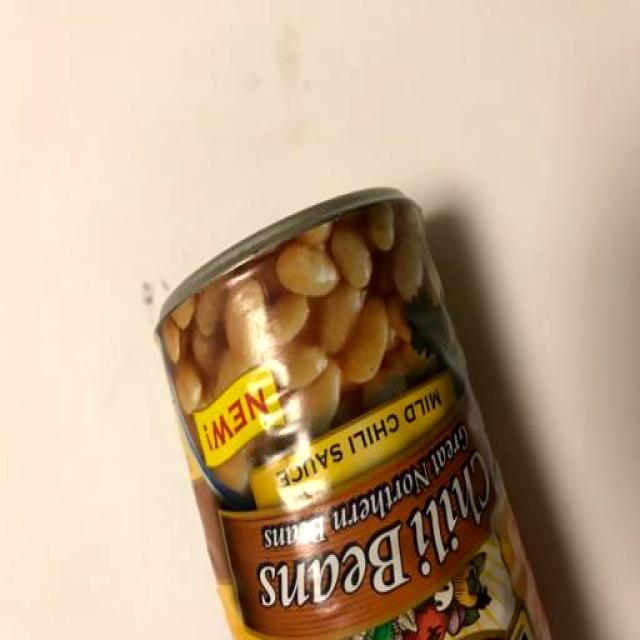
Label: Metal